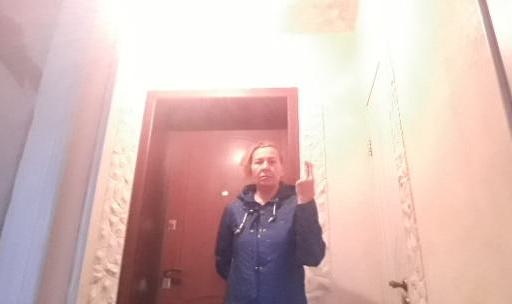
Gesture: two_up_inverted